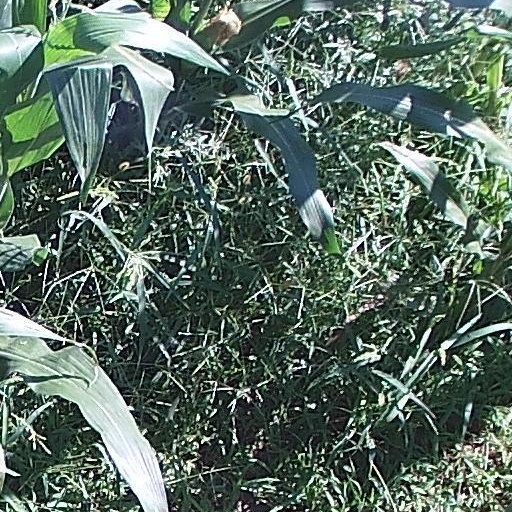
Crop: maize; corn